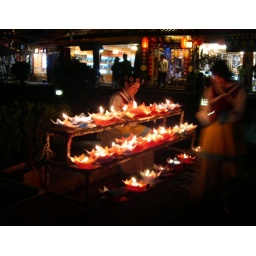
Traditionally dressed Tai women selling paper boats with candles in Lijiang Old Town square